Abelia church

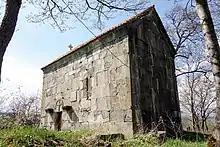
Abelia church. Southern and eastern facades.

The Abelia church of the Trinity is a 13th-century Georgian Orthodox church, located in the Tetri Tsqaro Municipality in Georgia's south-central region of Kvemo Kartli. A simple single-nave design, it is situated at the outskirts of the modern-day village of Abeliani, formerly known as Abelia. A reference to the diarchy in Georgia under the Mongol rule in an inscription on the church's southern wall makes it possible to date the construction to the period of 1250–1259. The church is inscribed on the list of the Immovable Cultural Monuments of National Significance of Georgia.